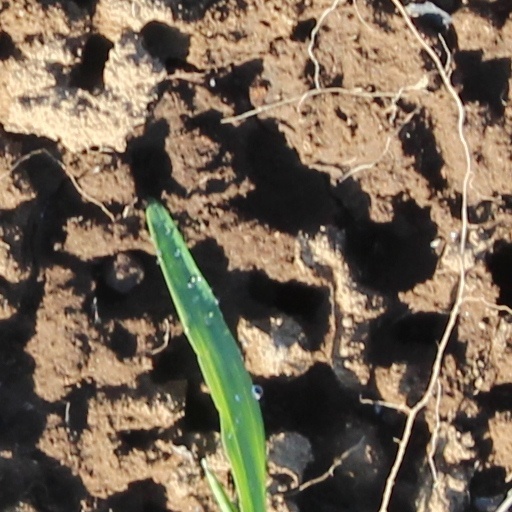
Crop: wheat